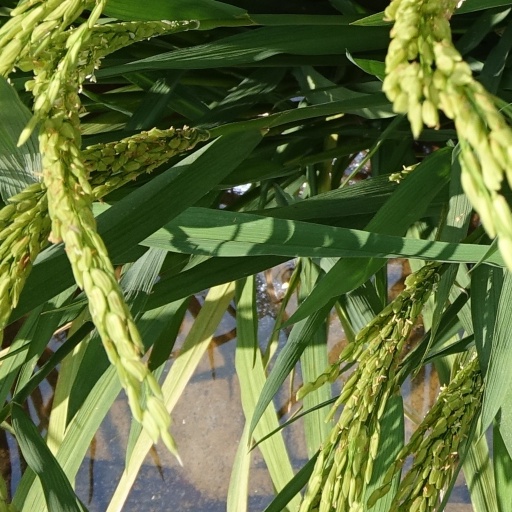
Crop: rice